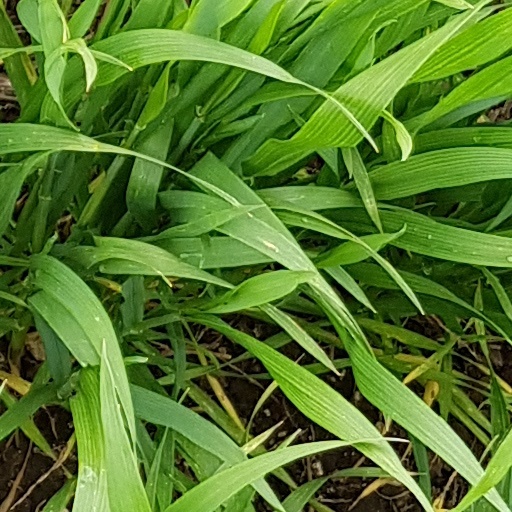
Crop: wheat